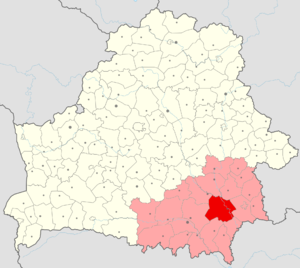
Le raïon de Retchytsa est une subdivision de la voblast de Homiel ou Gomel, en Biélorussie. Son centre administratif est la ville de Retchytsa.